Dance in China

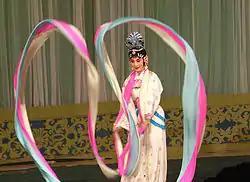
Dance as part of the Peking Opera in a performance of "Heavenly Lady Scatters Flowers" (天女散花)

There are 56 ethnic groups in China, and each ethnic group has its own dance with ethnic characteristics, thus interpreting their local culture, lifestyle, and ethnic customs in the dance. In addition to daily life, every ethnic group likes to express their inner feeling the most by dancing. Every time there is a festival, people will gather together to deduce the joy in everyone's heart in the form of dance. Therefore, dance can perfectly convey the inner emotions of every nation and the people.